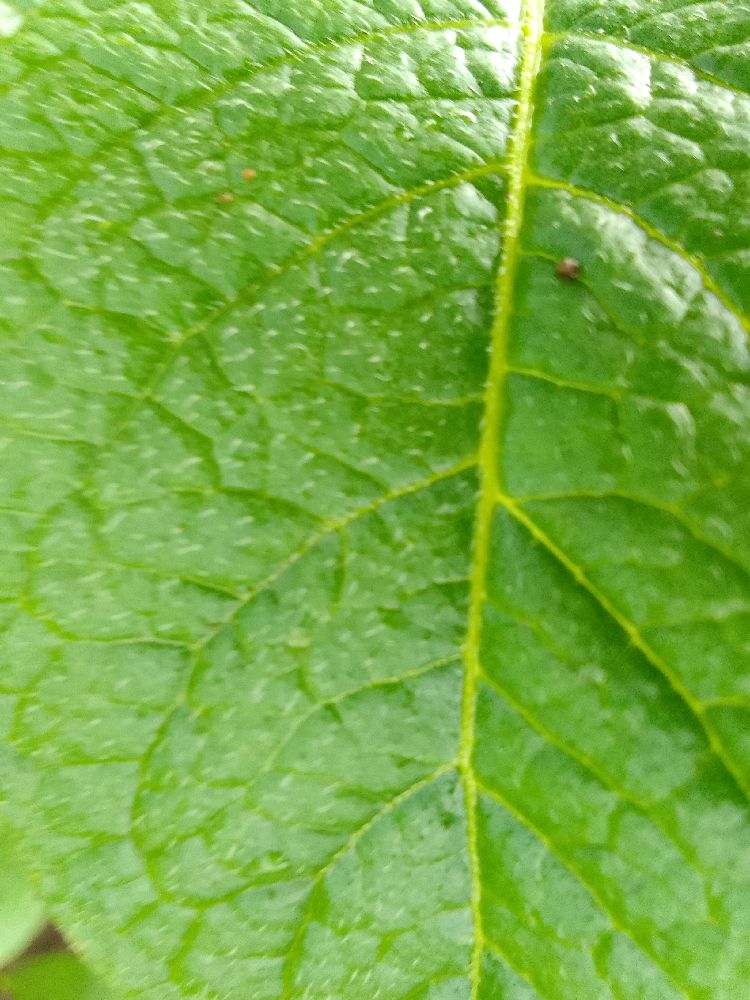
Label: Healthy